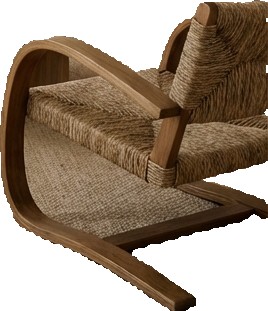
Surface category: chair